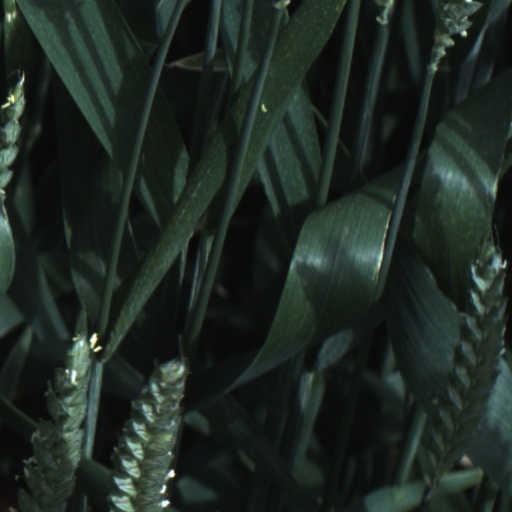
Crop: wheat